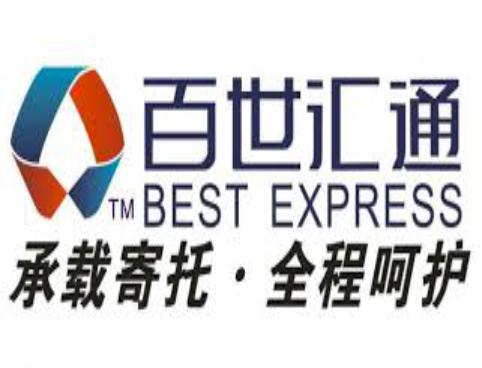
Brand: BEST EXPRESS-3
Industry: Others